Tokyo Majin Gakuen: Fuju Hōroku

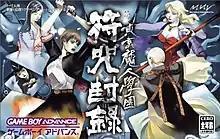
Game Boy Advance cover art

is the second video game (excluding ) in the "Tokyo Majin Gakuen" franchise, and an entry in said franchise's "Hito no Shō" (人の章, lit. "Mankind Chapter") setting. It was originally released on October 12, 2000, on the WonderSwan, and later ported to Game Boy Advance. Like most entries in the franchise, it has never been released outside Japan.